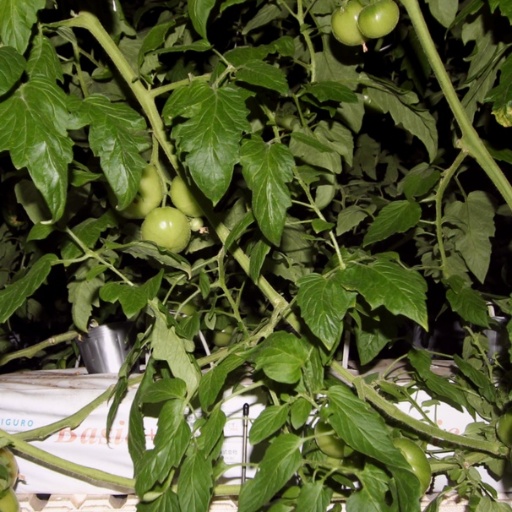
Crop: tomato